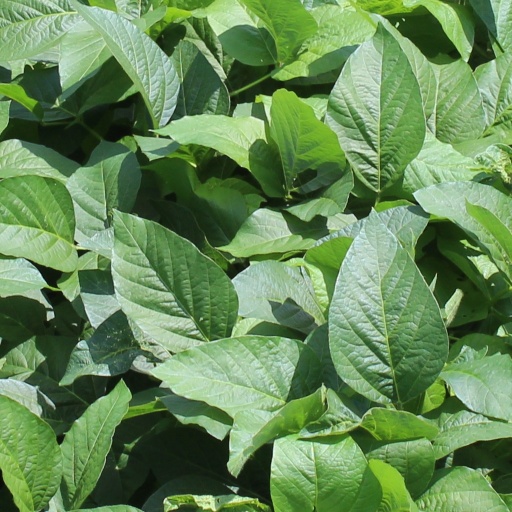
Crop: soybean